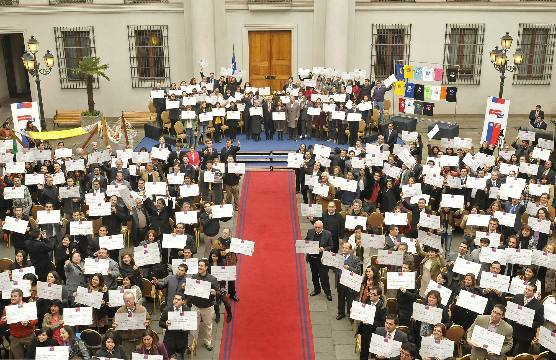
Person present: Yes